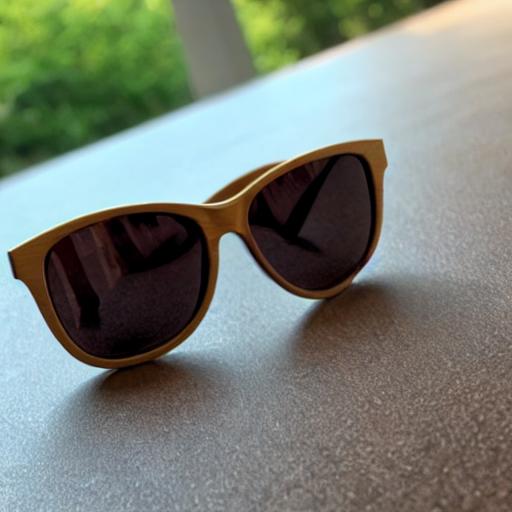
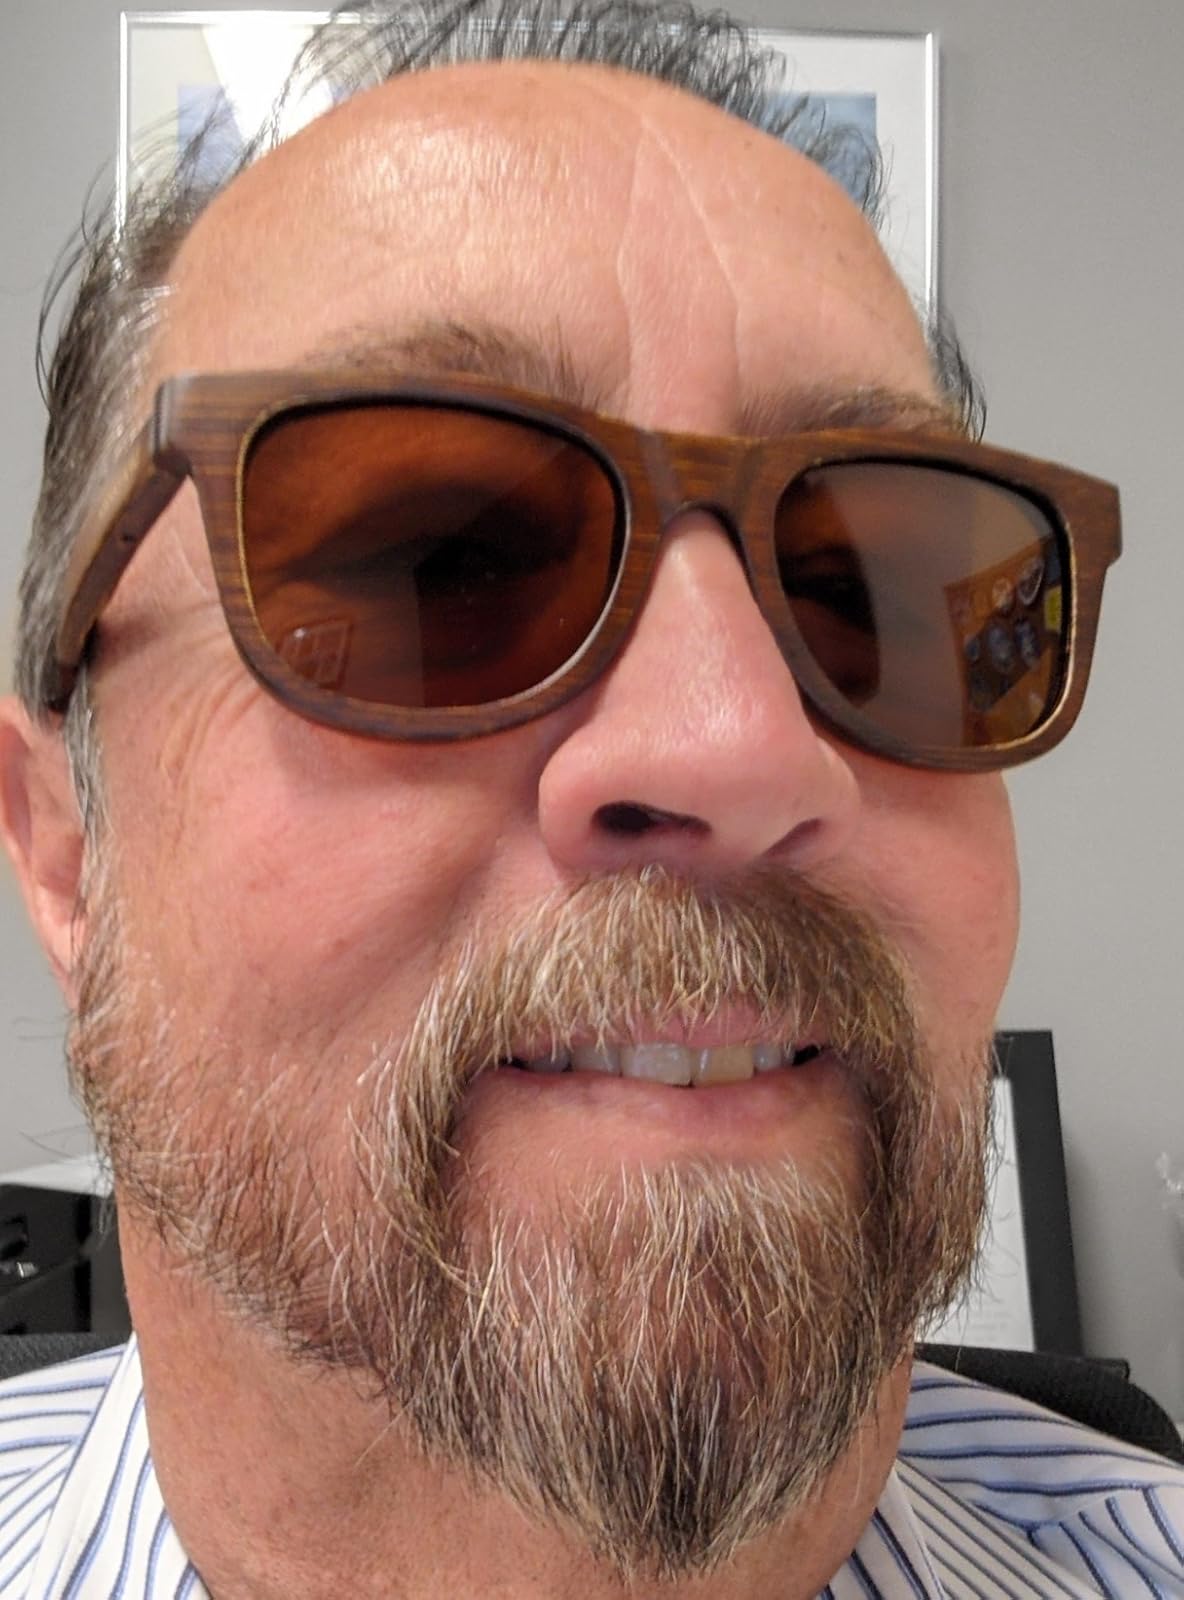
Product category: accessories_sunglasses
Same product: no